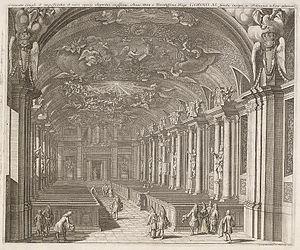
Le palais royal de Stockholm est un palais royal situé sur le Norrström, dans la partie nord de Gamla stan de Stockholm, en Suède. Il s'agit de la résidence officielle des monarques de Suède.